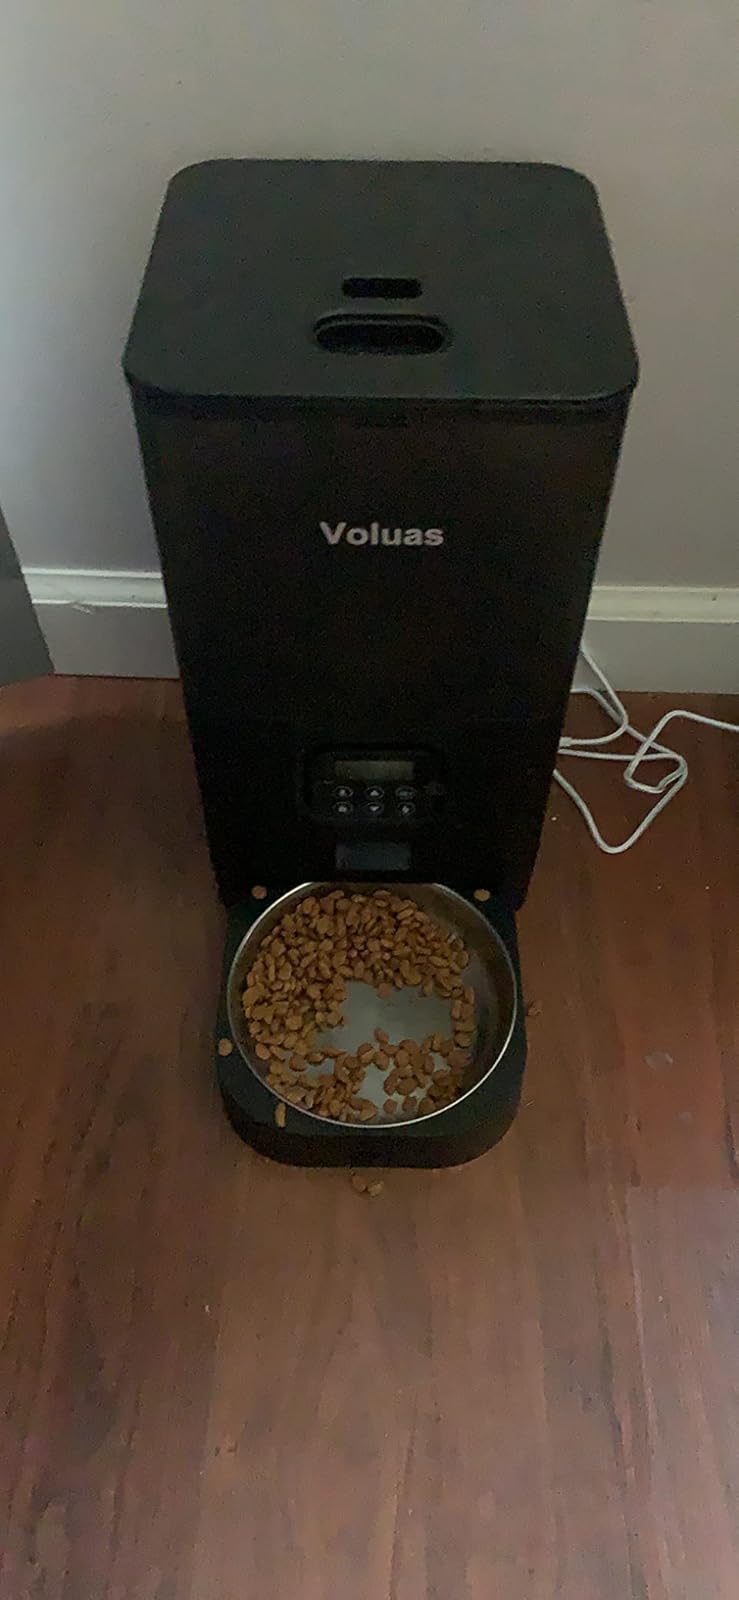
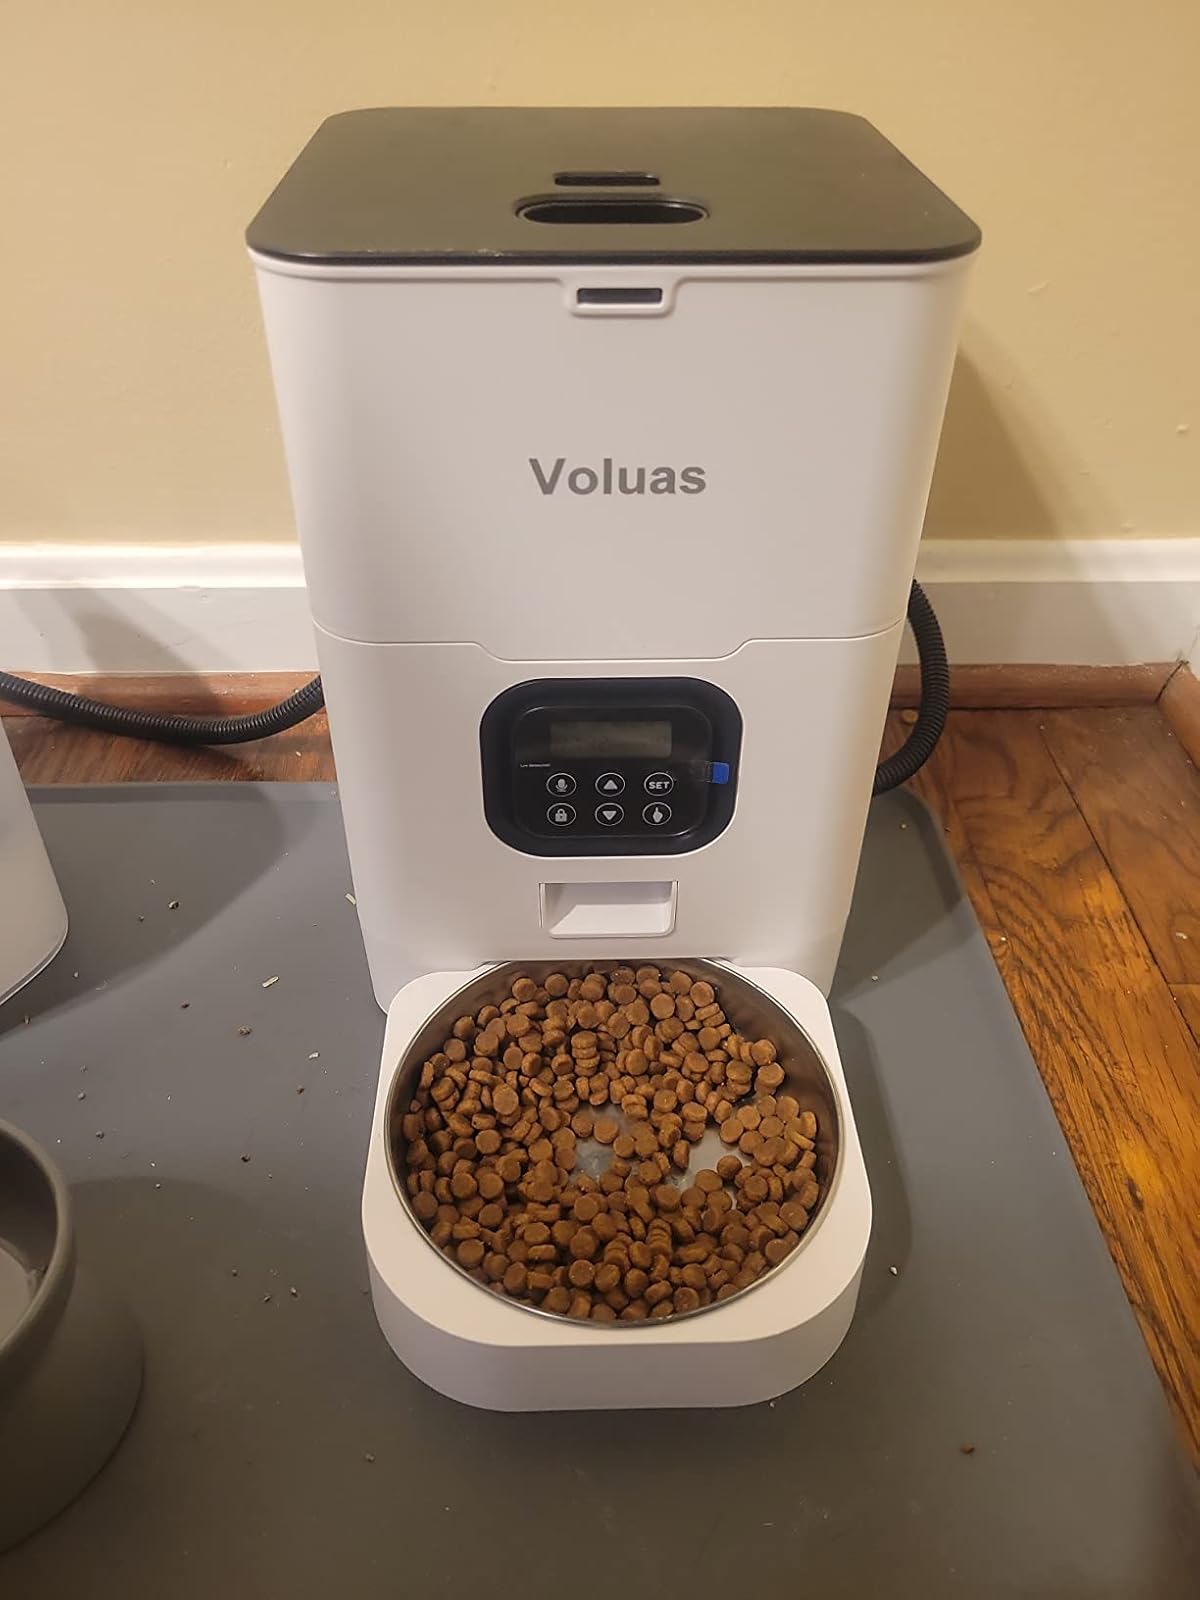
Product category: items_feeder
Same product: no